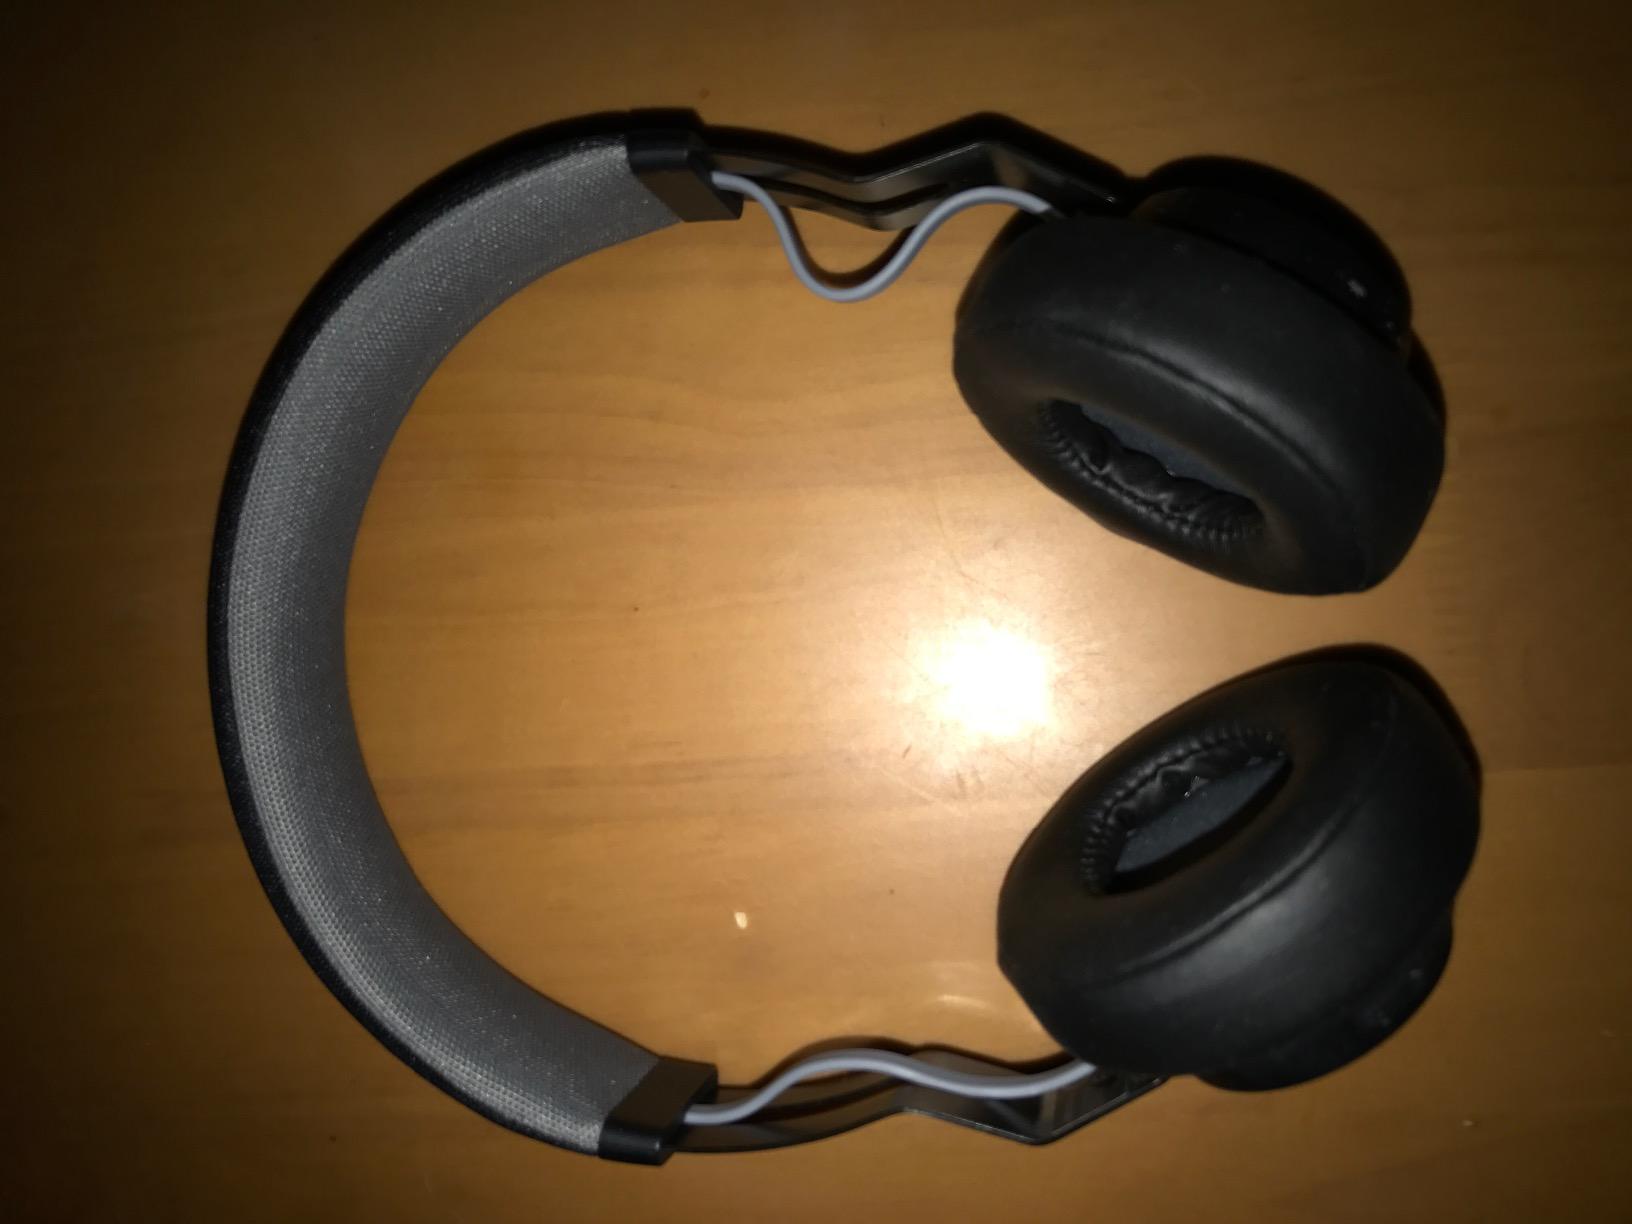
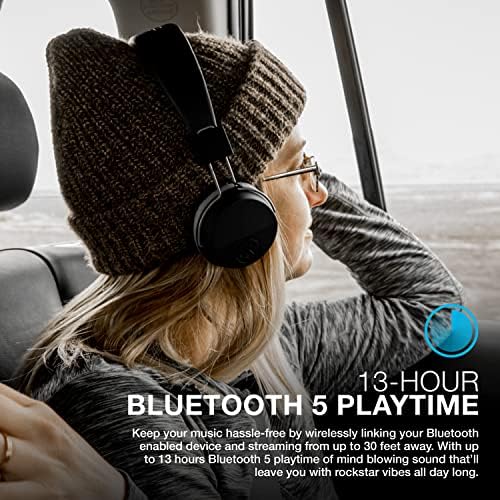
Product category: headphones
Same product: no